Evan Lysacek

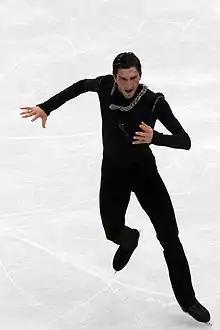
Lysacek at the 2010 Winter Olympics

Lysacek began the 2009–2010 season at the 2009 Cup of China, where he placed third in the short program and second in the free skating to win the silver medal overall. Afterwards he went on to the 2009 Skate America, where he won both segments of the competition and won the gold medal overall in his sixth time competing at Skate America. Lysacek was the second qualifier for the 2009–2010 Grand Prix Final.